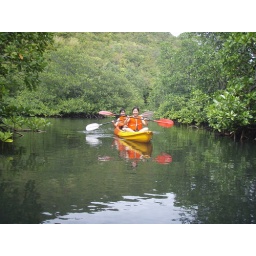
Kayaking with the barkada through a mangrove forest in Palawan. You can doubles...twins in the boat and the water.Raff Limtterrag18@yahoo.comExtreme Adventure! 4